Visoko

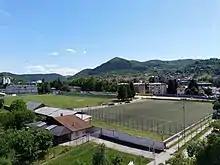
Stadium Luke, home of NK Bosna Visoko, winner of the Bosnia and Herzegovina Football Cup in 1999.

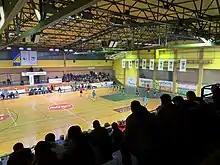
RK Bosna Visoko playing at their home Mladost hall. Handball is the most popular sport in Visoko.

There are 6 National Monuments of Bosnia and Herzegovina in Visoko: